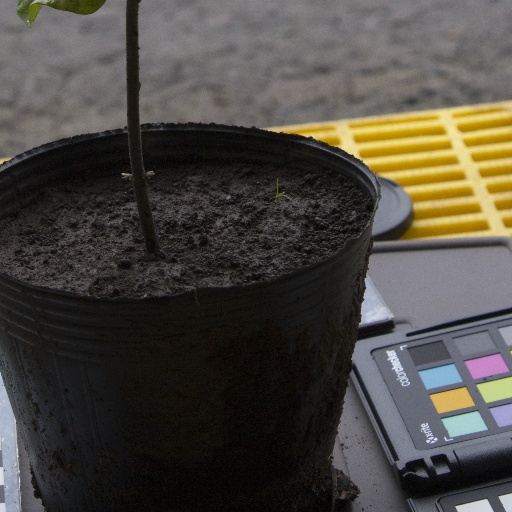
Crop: soybean